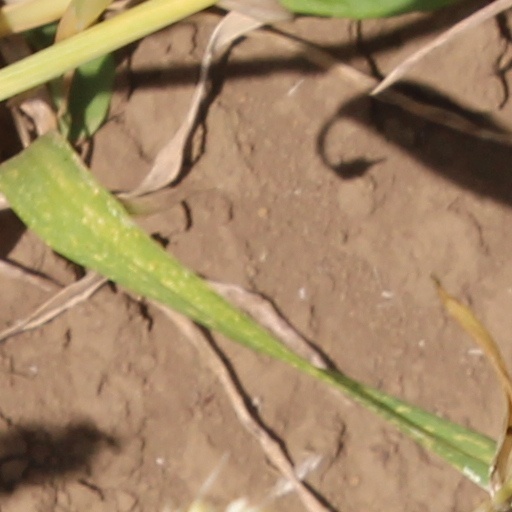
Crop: wheat